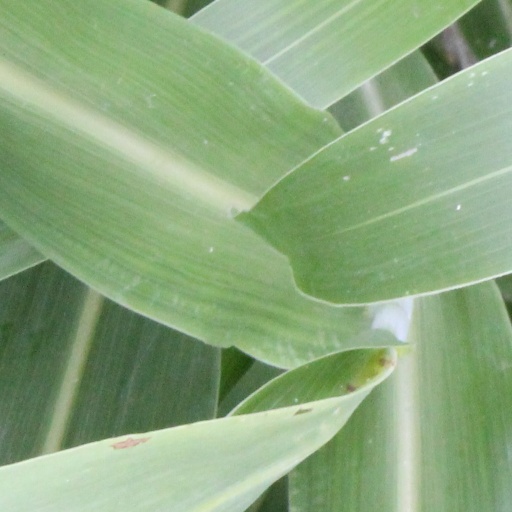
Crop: sorghum